Sayano-Shushenskaya Dam

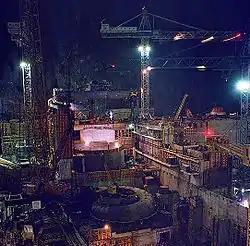
Construction of the station and montage of turbine 2.

On 3 October 2009 the official Sayano-Shushenskaya accident report was published. In summary, it states that the accident was primarily caused by vibrations of turbine No. 2 which led to fatigue damage of the turbine mountings, including its cover. The report found that at the moment of the accident, the nuts on at least 6 bolts keeping the turbine cover in place were absent. After the accident, 49 found bolts were investigated: 41 had fatigue cracks. On 8 bolts, the fatigue-damaged area exceeded 90% of the total cross-sectional area.